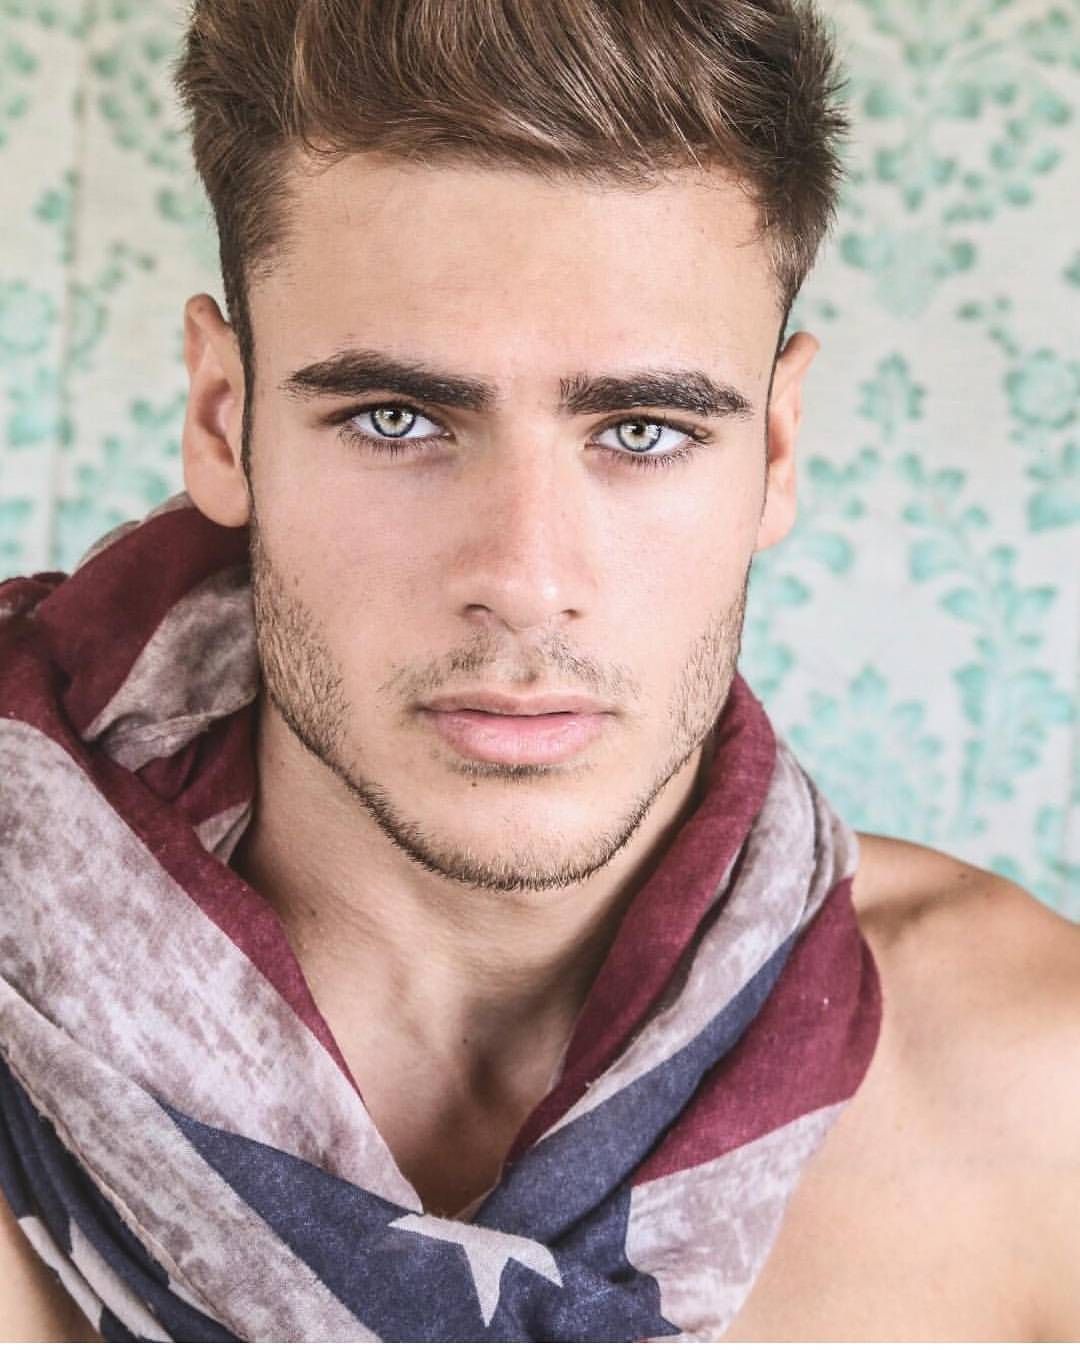
Portrait style: Real Portrait